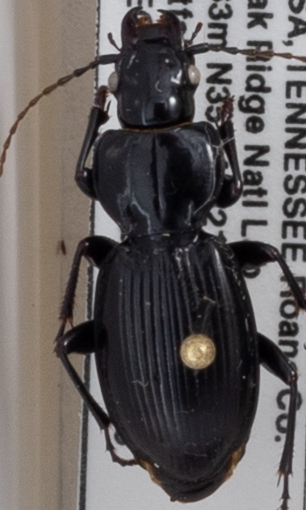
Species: Cyclotrachelus fucatus
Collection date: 2018-07-05
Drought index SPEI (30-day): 0.538
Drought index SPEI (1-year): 0.39
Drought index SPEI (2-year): -0.03